Urban forest

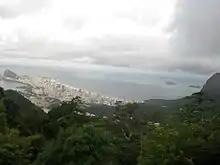
Tijuca Forest in Rio de Janeiro, Brazil

An urban forest is a forest, or a collection of trees, that grow within a city, town or a suburb. In a wider sense, it may include any kind of woody plant vegetation growing in and around human settlements. As opposed to a forest park, whose ecosystems are also inherited from wilderness leftovers, urban forests often lack amenities like public bathrooms, paved paths, or sometimes clear borders which are distinct features of parks. Care and management of urban forests is called urban forestry. Urban forests can be privately and publicly owned. Some municipal forests may be located outside of the town or city to which they belong.